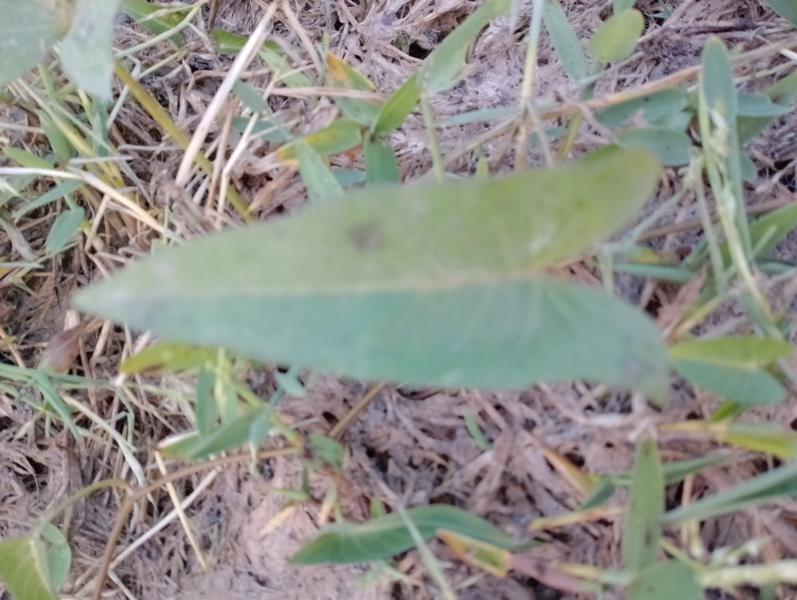
Weed species: Ipomoea aquatic